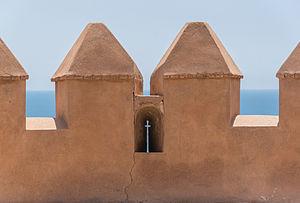
Créneaux et horizon, Alcazaba, Almeria, Espagne